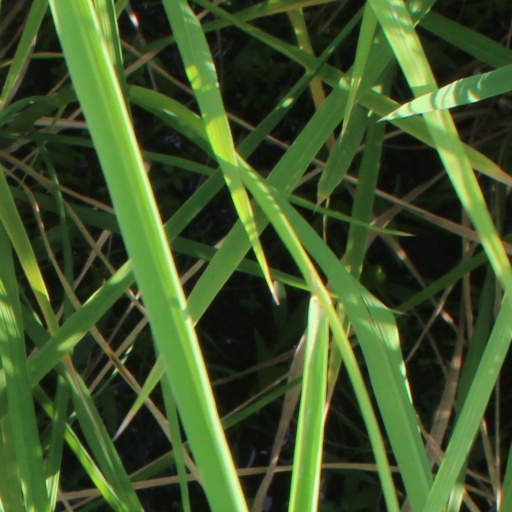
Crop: rice